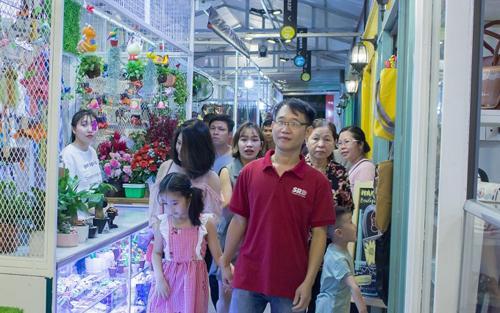
ở một bên của lối đi có một quầy hàng bán hoa